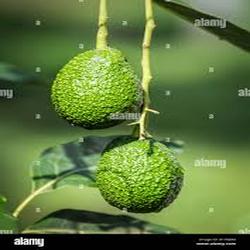
Label: Avocado